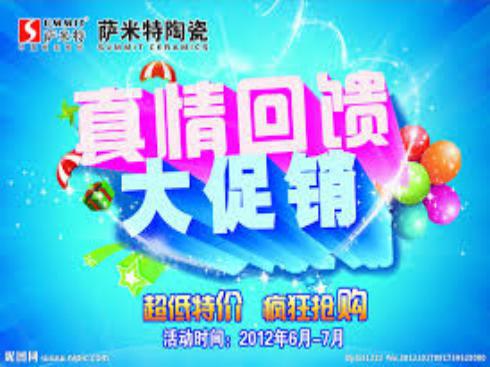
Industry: Others